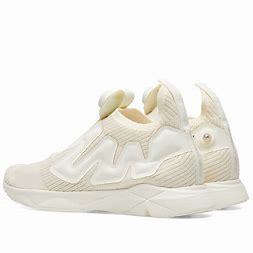
Brand: Reebok
Model: Pump Supreme